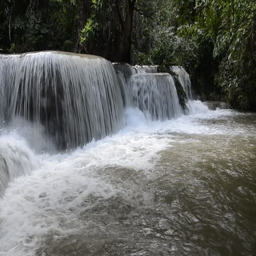
close up of a small waterfall in forest